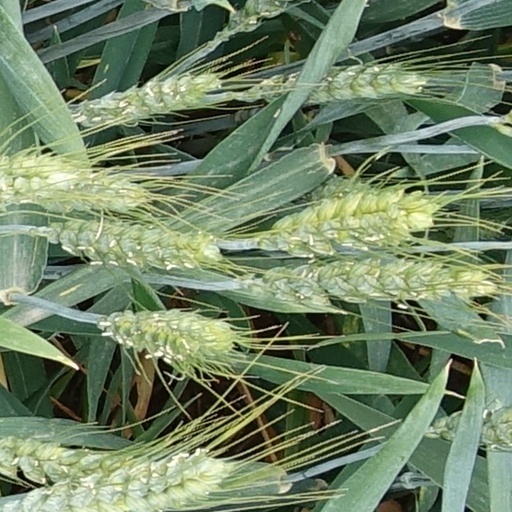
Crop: wheat